Staythorpe Power Station

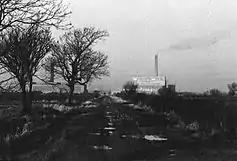
Photograph of Farndon taken in 1973 from the north end of Marsh Lane looking west showing Staythorpe A and B power stations in the distance

Staythorpe C was built on the site of two former CEGB coal-fired power stations, the 360MW Staythorpe A and the 360MW Staythorpe B.